The Aviator (2004 film)

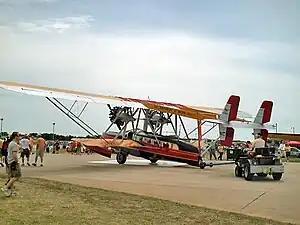
Replica Sikorsky S-38

Sikorsky S-38 amphibian—a "flying yacht" for the wealthy. This medium-sized, twin-engined flying boat, with retractable wheels, was among Hughes' personal aircraft. Though several were built for wealthy fliers in the 1930s (including Hughes), none survive, today—except for two replicas that were built in recent years at a cost of well over $1,000,000 apiece (these were used in the film).